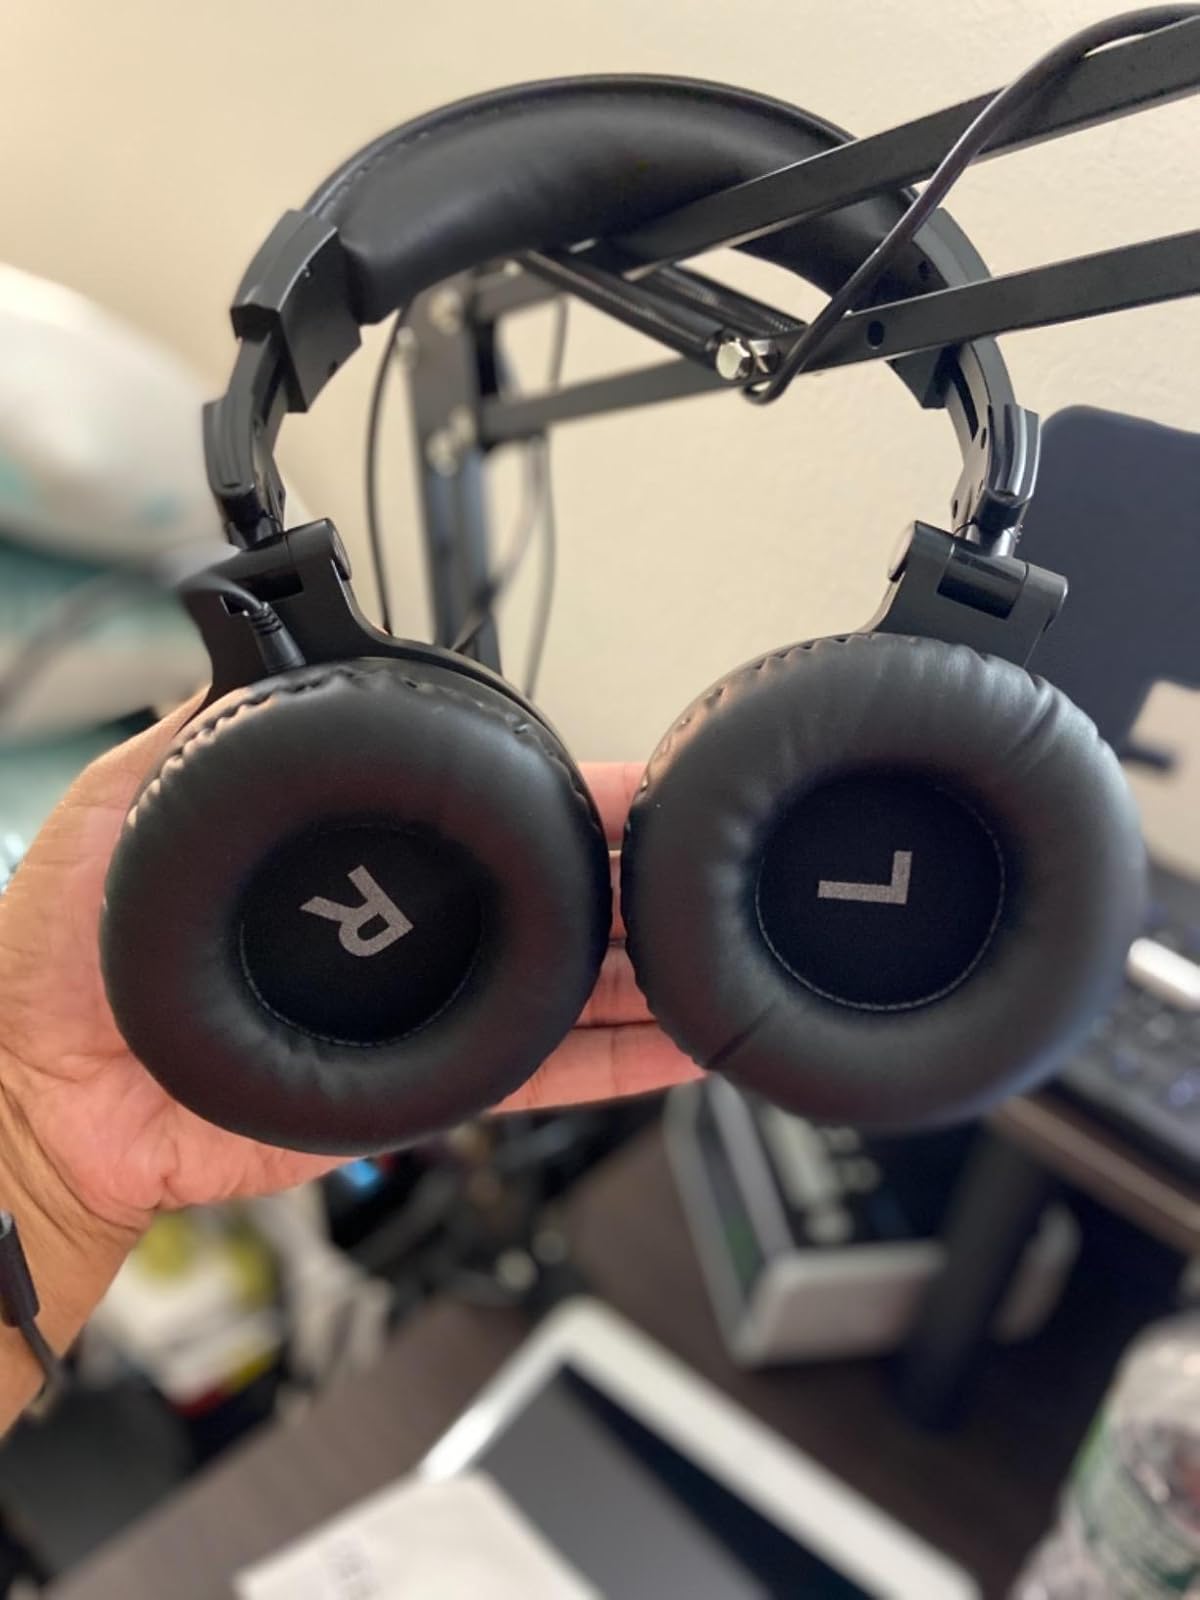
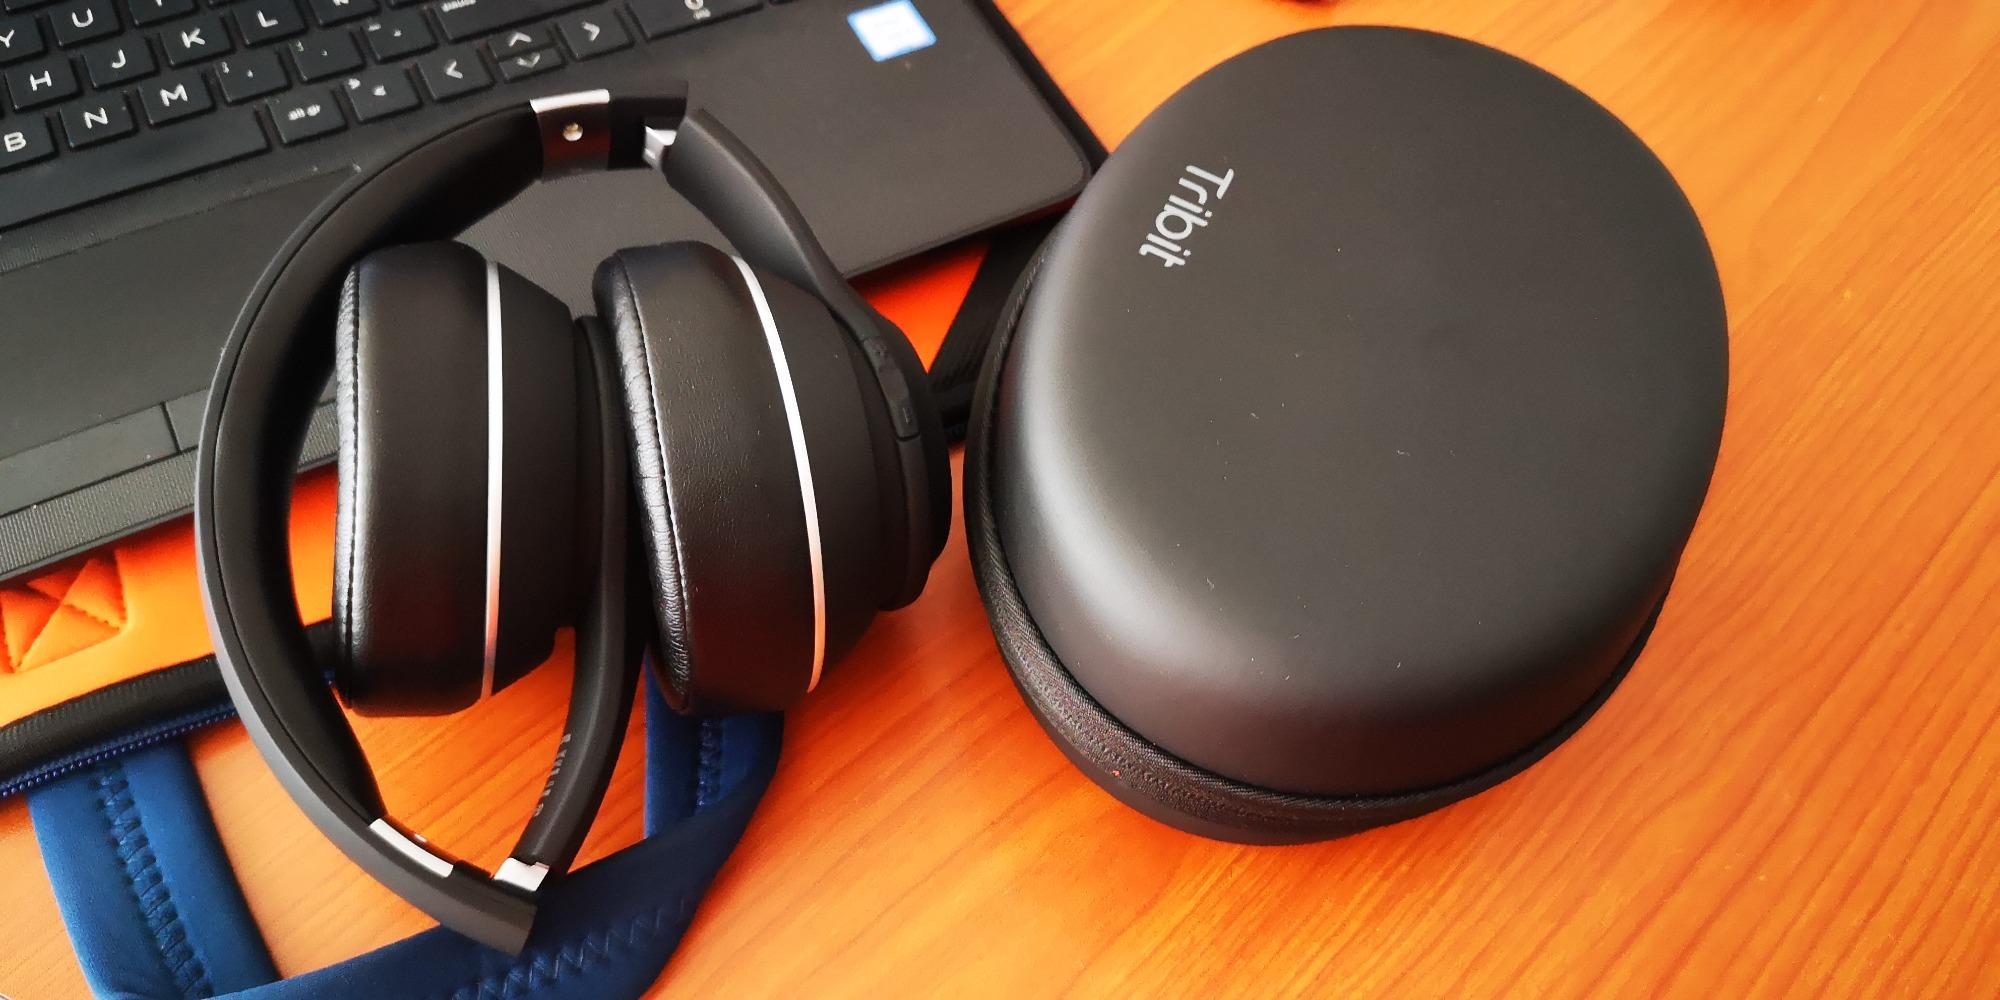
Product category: headphones
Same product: no